Old Town, San Diego

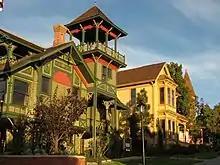
Houses in Old Town

With the expansion of Northern California due to the Gold Rush, San Diego’s development gained momentum under businessman Alonzo E. Horton in 1867. Horton laid out a new city plan three miles south of Old Town, capitalizing on the area’s appealing climate and infrastructure, setting the foundation for future growth (Britannica). Horton’s vision and the arrival of the railway connected San Diego to national markets, transforming the city into a commercial hub. San Diego saw increased growth during the next few years due to its development as a health and tourist resort, attracting those seeking to escape the harsh weather of the East.